2013 Alsace single territorial collectivity referendum

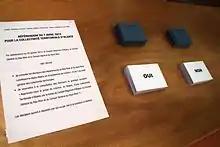
Ballot papers of the 2013 Alsace single territorial collectivity referendum.

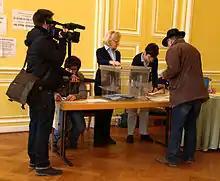
Voting during the referendum in Strasbourg (Bas-Rhin).

The Alsace single territorial collectivity referendum was a referendum held on Sunday, 7 April 2013 in Alsace, France, which aimed at the creation of the single territorial collectivity of Alsace through the merging of the regional council of Alsace and the departmental councils of Bas-Rhin and Haut-Rhin. Even though there was a 57.65% majority of "Yes" votes, the project was not approved, as two other requirements (a majority in favour in both departments and a voter quorum) were not met.